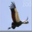
Label: bird